Mary Moore (stage actress)

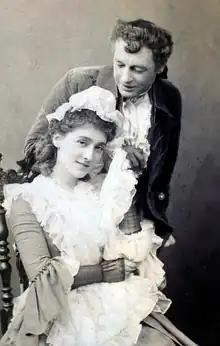
young white woman, sitting, older white man standing, both in 18th-century costume

When Wyndham began to produce and star in the plays of Henry Arthur Jones, Moore played his heroines in "The Bauble Shop" (1893), "The Case of Rebellious Susan" (1894) and "The Liars" (1898). Hubert Henry Davies was another dramatist who wrote star parts for her: Mrs Gorringe in "Mrs Gorringe's Necklace" (1903), Miss Mills in "Captain Drew on Leave" (1905), and best of all, according to "The Times", Mrs Baxter in "The Mollusc" (1907). As well as new plays, Moore appeared with Wyndham in new productions of classic comedies, playing Grace Harkaway in "London Assurance" (1890) and Maria in "The School for Scandal" (1891).